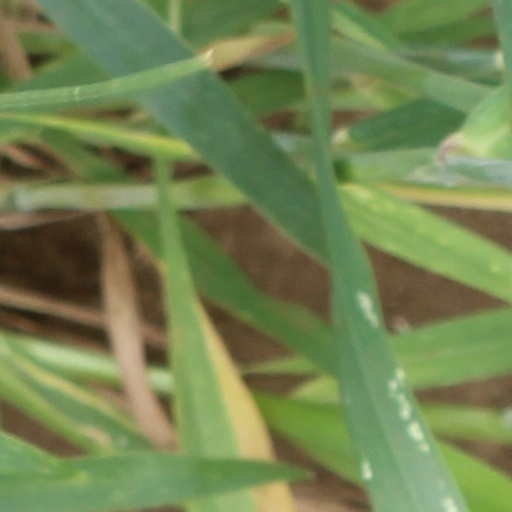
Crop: wheat